Poinsettia

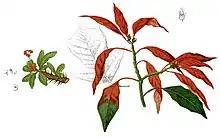
Scientific illustration of "E. pulcherrima", ca. 1880

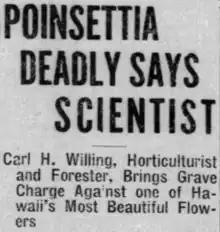
Newspaper headline from the "Honolulu Star-Bulletin" (1913) wrongly alleging that poinsettia is deadly

"Euphorbia pulcherrima" is a shrub or small tree, typically reaching a height of . The plant bears dark green dentate leaves that measure in length. The colored bracts—which are normally flaming red, with cultivars being orange, pale green, cream, pink, white, or marbled—are often mistaken for flower petals because of their groupings and colors, but are actually leaves. The colors of the bracts are created through photoperiodism, meaning that they require darkness (at least fourteen hours at a time for 6–8 weeks in a row) to change color. The plants also require abundant light during the day for the brightest color. Semi-evergreen, they generally lose most of their leaves during winter.